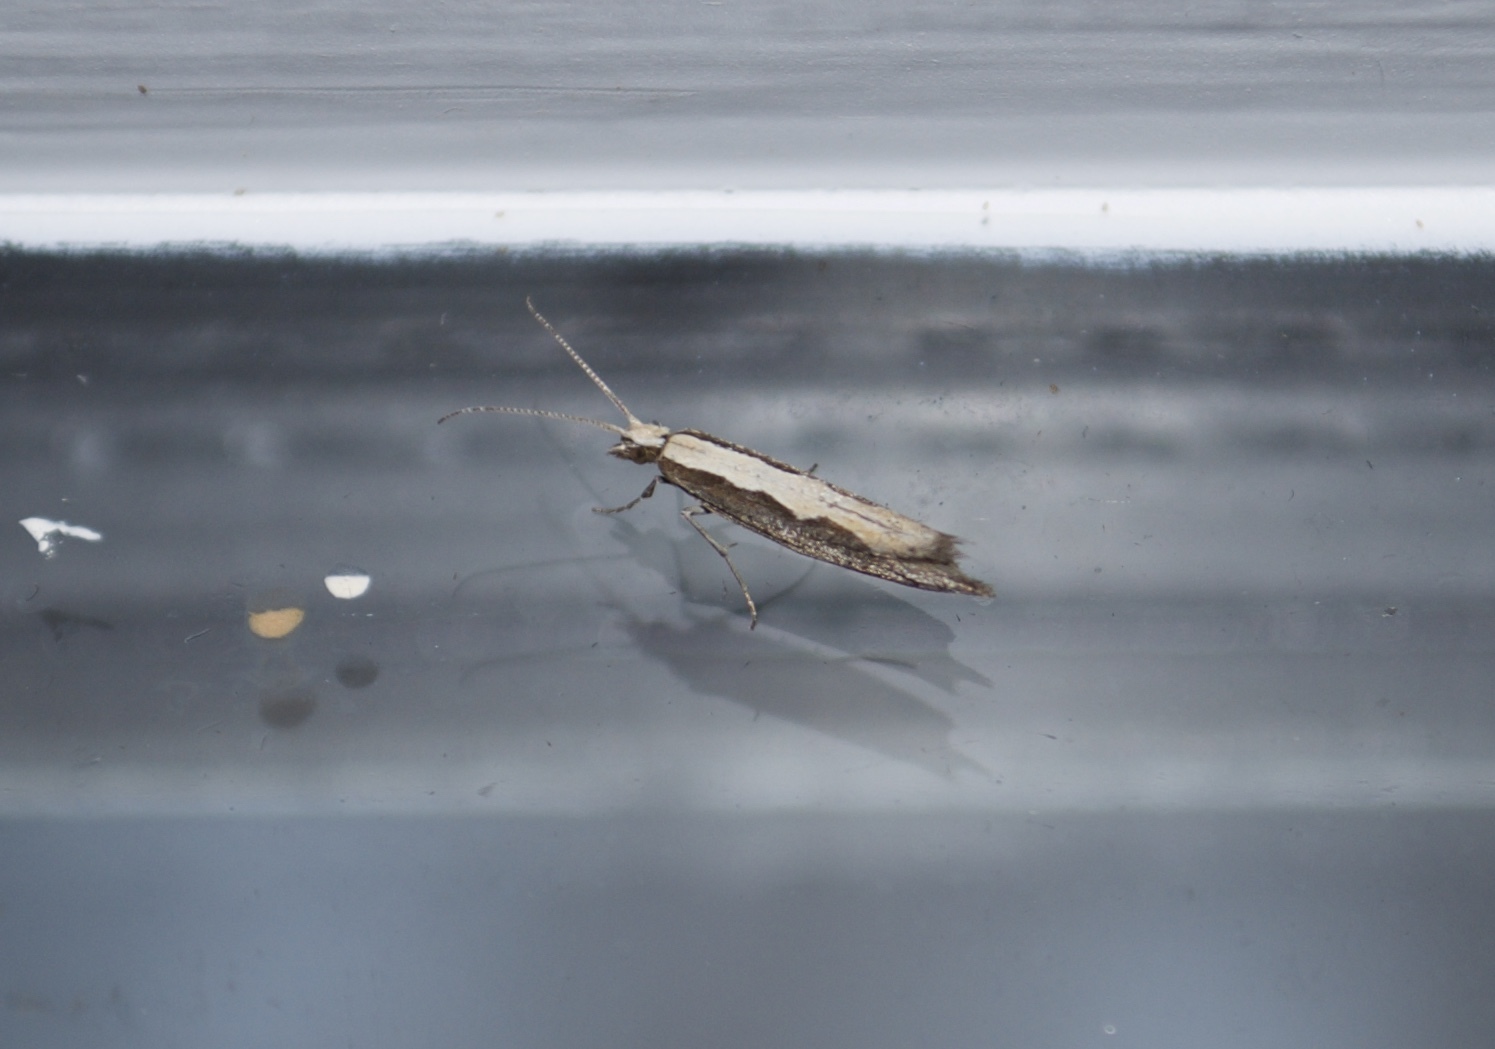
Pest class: diamondback_moth